Istana Budaya

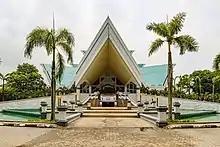
Main entrance

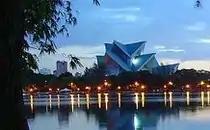
Istana Budaya at night

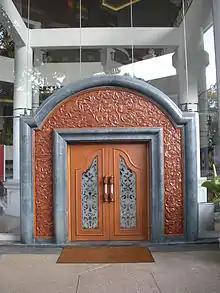
One of the doors with traditional Malay motifs

The idea of this theatre began with the proposal in 1964 to establish a cultural centre. The construction work began in 1995 and was completed three years later. It was built at a cost of RM210 million with a theatre floor area of 21,000 m² as part of the 54,400 m² cultural complex. The Istana Budaya was officially opened in 1999 by the Prime Minister of Malaysia, Mahathir Mohamad. Upon completion, the former national theatre, "Panggung Negara" was relocated to this new building. Istana Budaya is the home of the Residence Artists (Dance); the National Symphony Orchestra (NSO) and the Orchestra Traditional Malaysia (OTM).